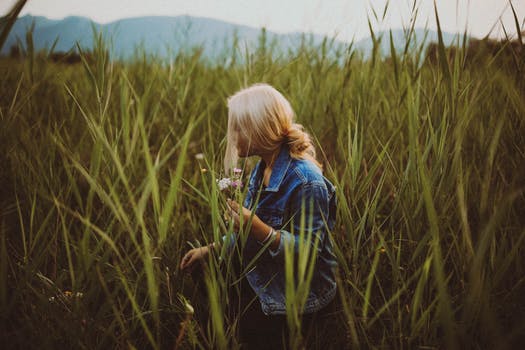
Label: No Watermark